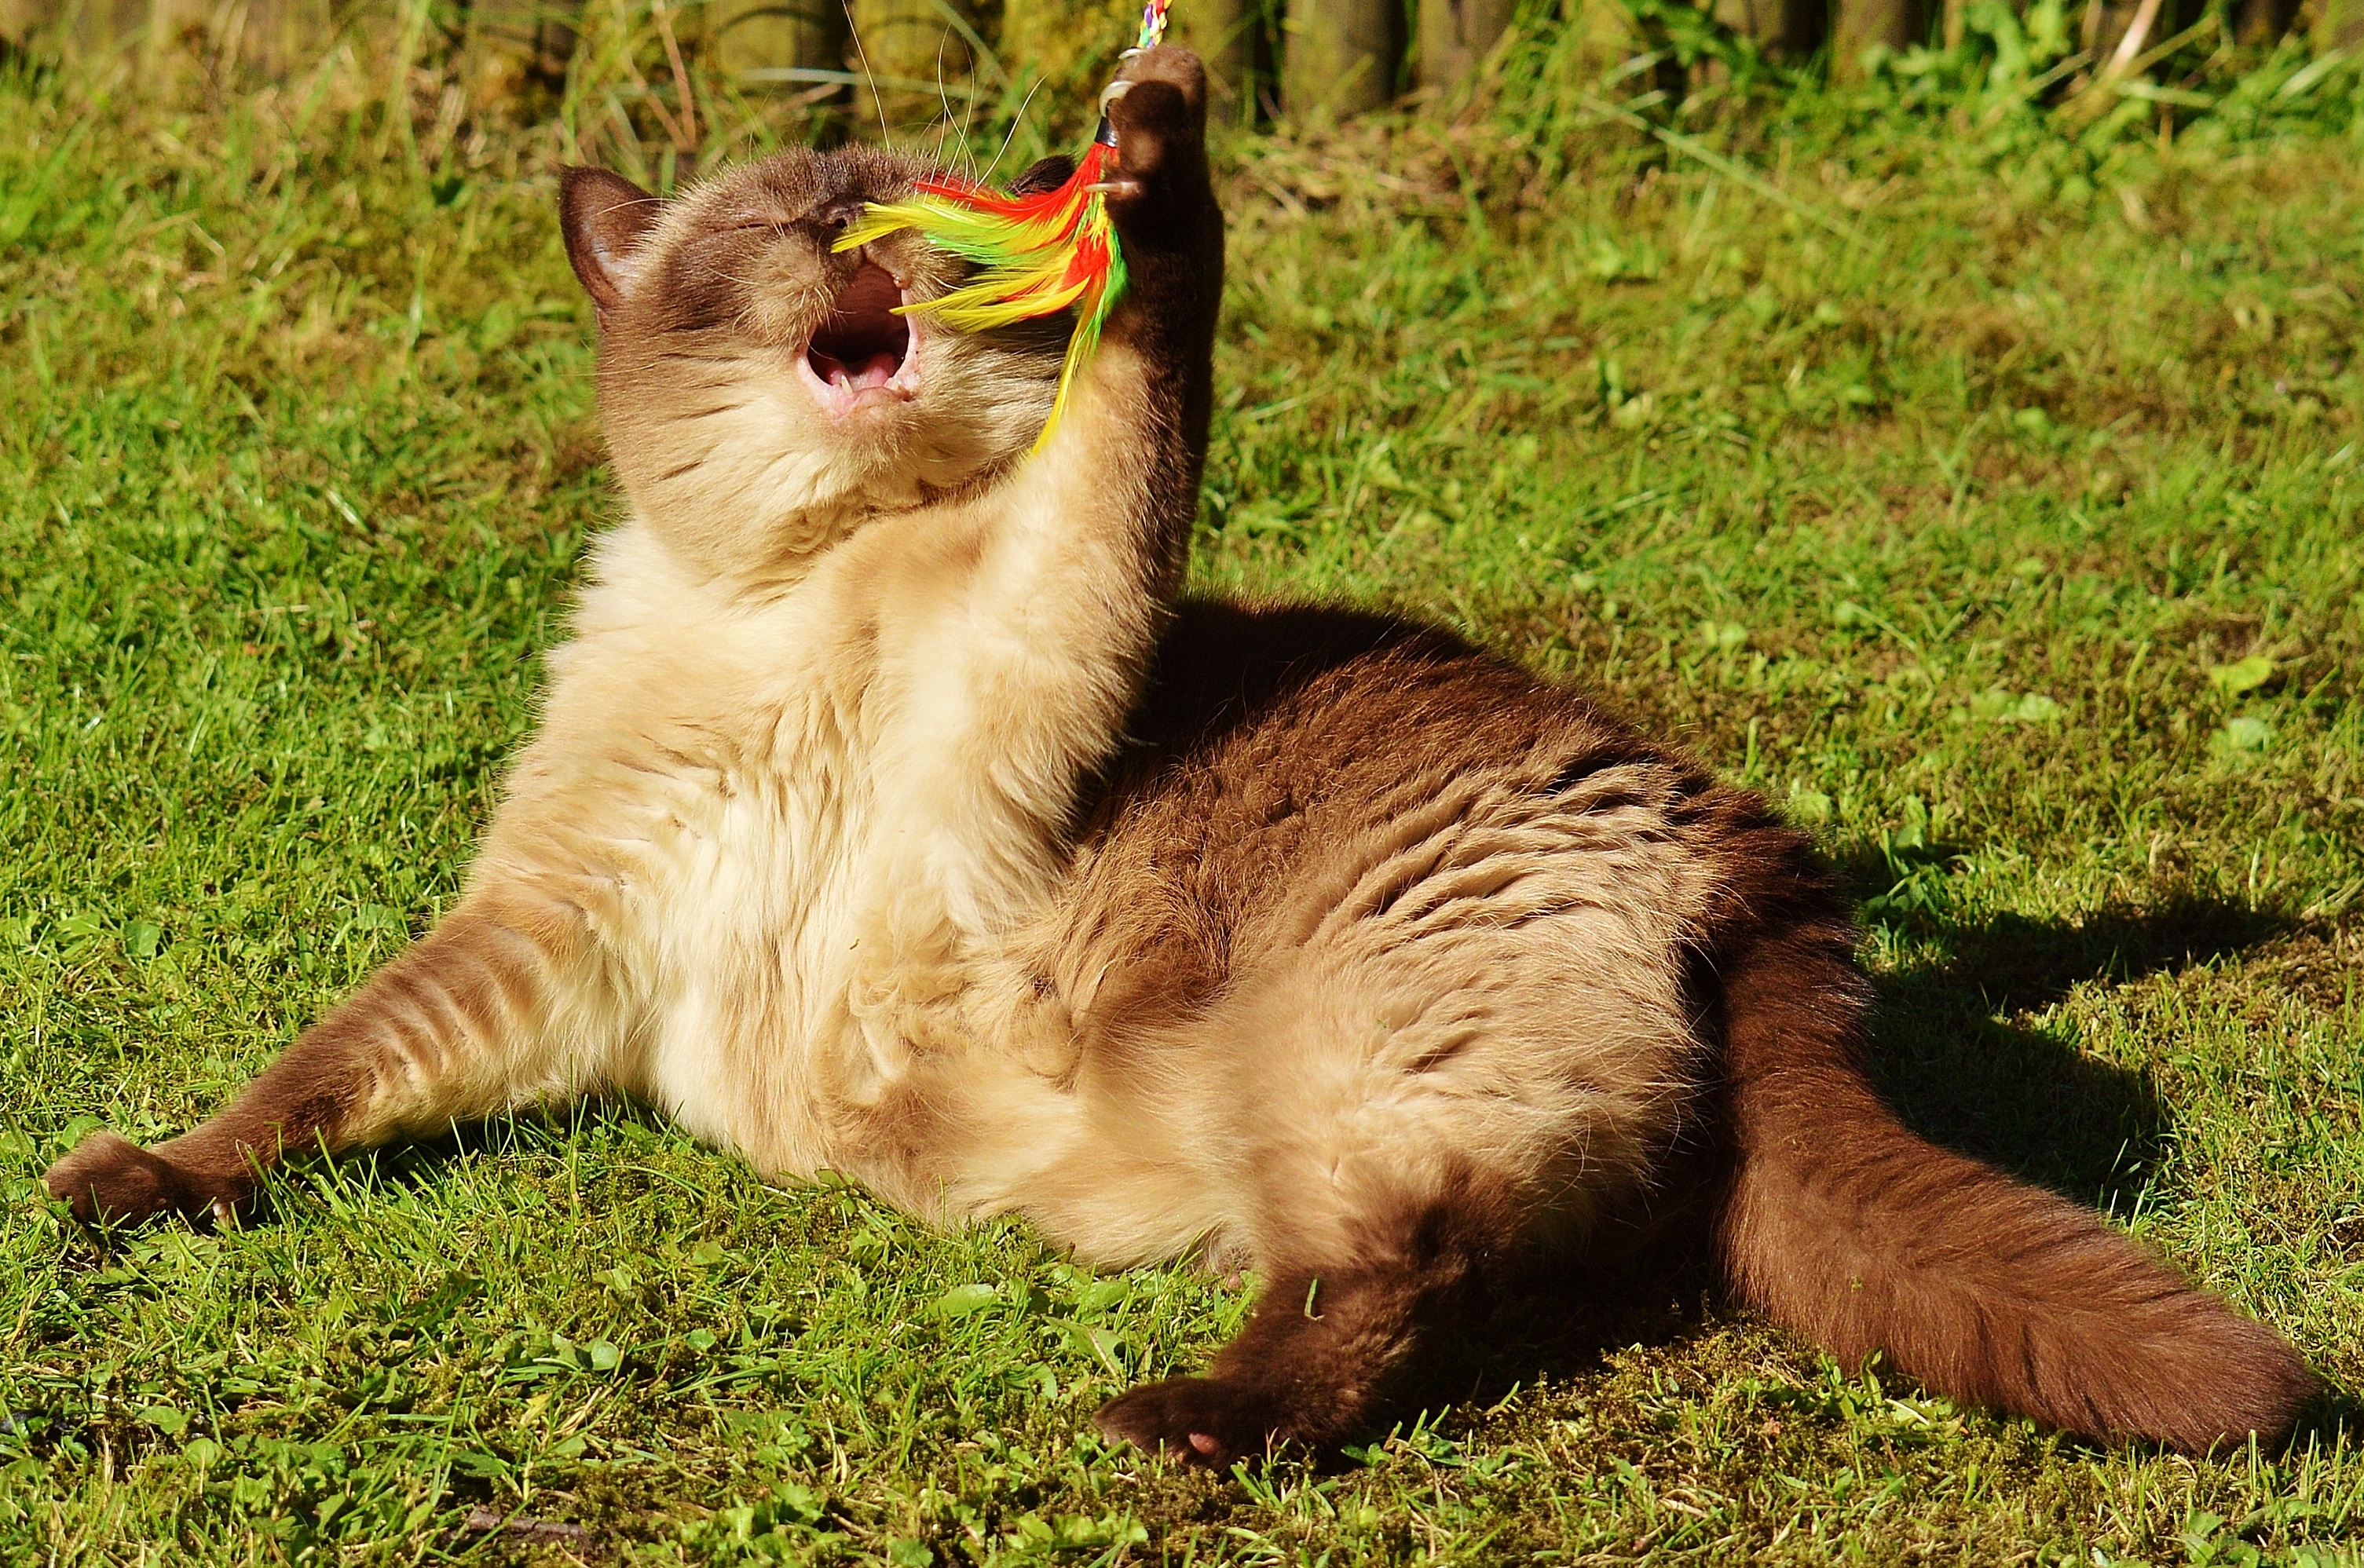
play, sweet, cute, fur, cat, brown, mammal, fauna, blue eye, thoroughbred, beige, vertebrate, mieze, dear, british shorthair, cat like mammal